Henry F. Brauns

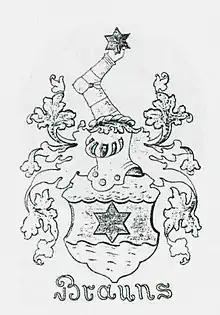
coat of arms Brauns, Hannover (Lower Saxony, Germany)

Henry F. Brauns (October 4, 1845 – May 7, 1917) was an architect based in Baltimore, Maryland, United States. He was a son of Ferdinand L. (consul general of the Kingdoms of Saxony, Württemberg, Bavaria and Prussia) and Henrietta Brauns (born Focke) and was one of ten brothers and sisters. His grandfather C.W. Brauns had fought during the Revolutionary War in a Hessian regiment. Among his brothers were Rev. F.W. Brauns a Presbyterian minister, Ferdinand L. Brauns an accountant of local repute. Brauns came from the German family from Lower Saxony (one of his ancestors, Johann Brauns, was a councilor of George I.) and was also a descendant of Benjamin Edes and Peter Tufts. He started his practice at the age of 18. He was a charter member of the Baltimore Chapter of the Archaeological Institute of America in December 1870.